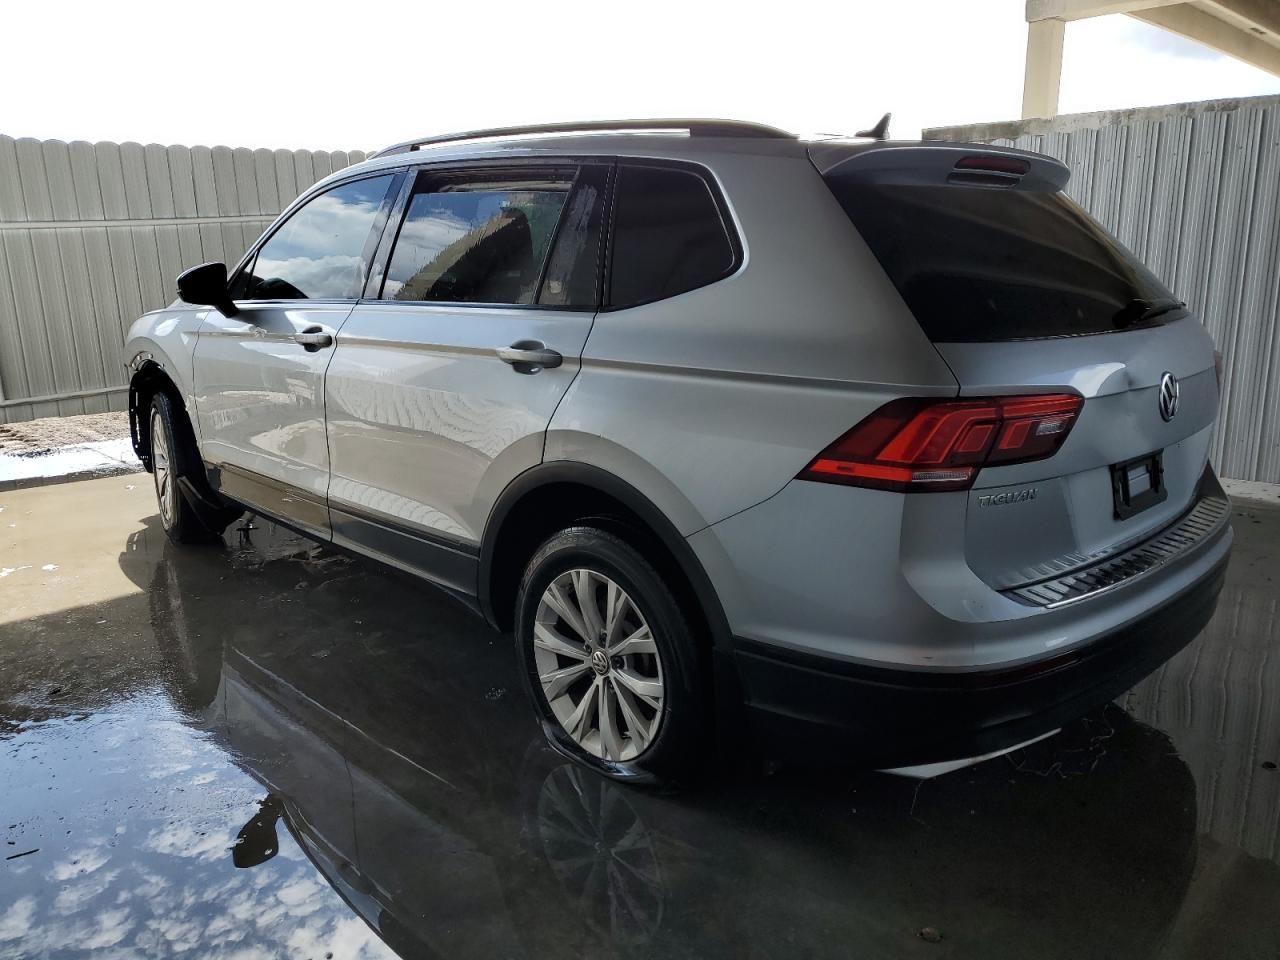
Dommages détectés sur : malle, plaque d'immatriculation arrière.
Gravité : majeur